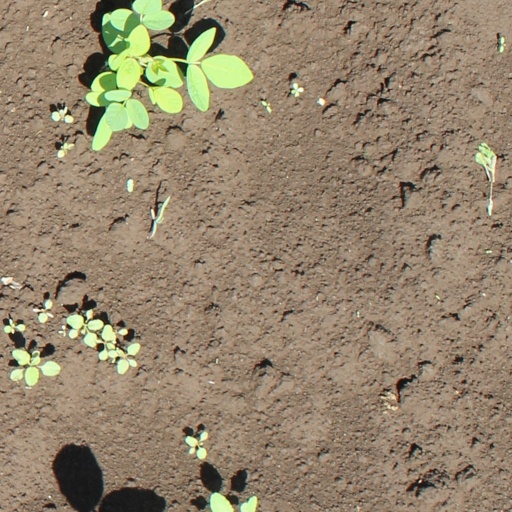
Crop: soybean